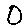
Label: 0